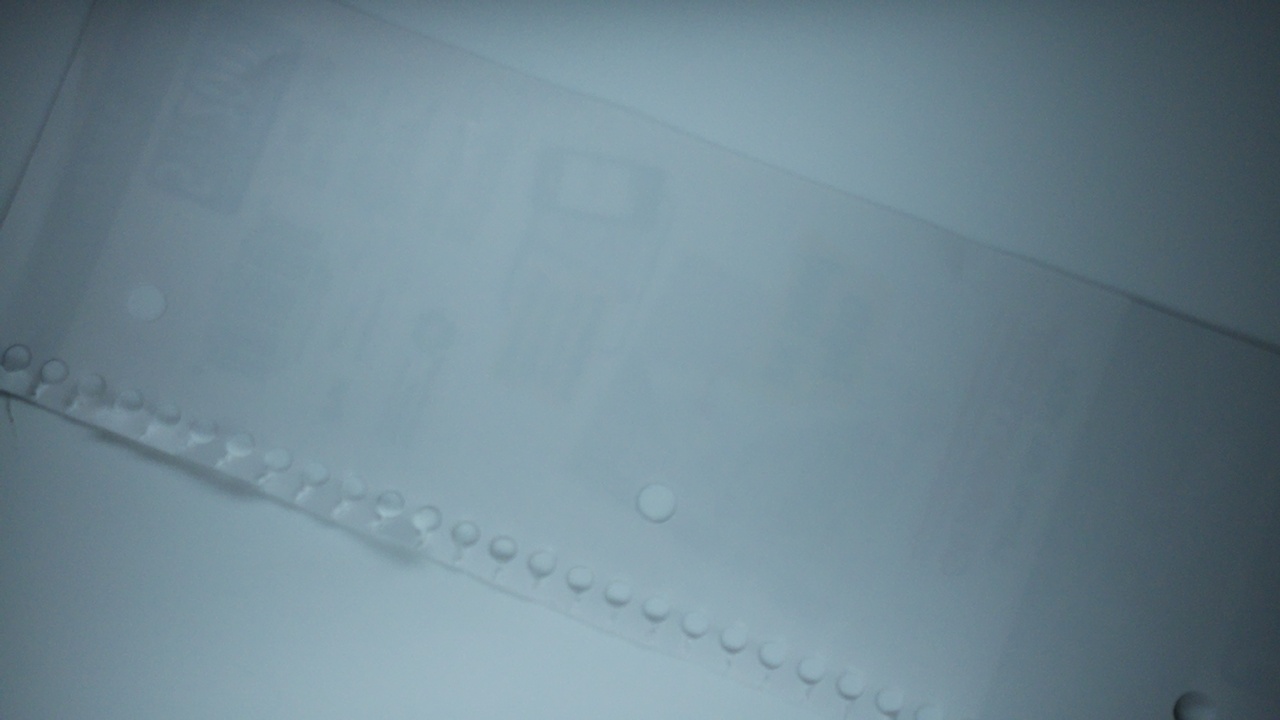
Label: recycle